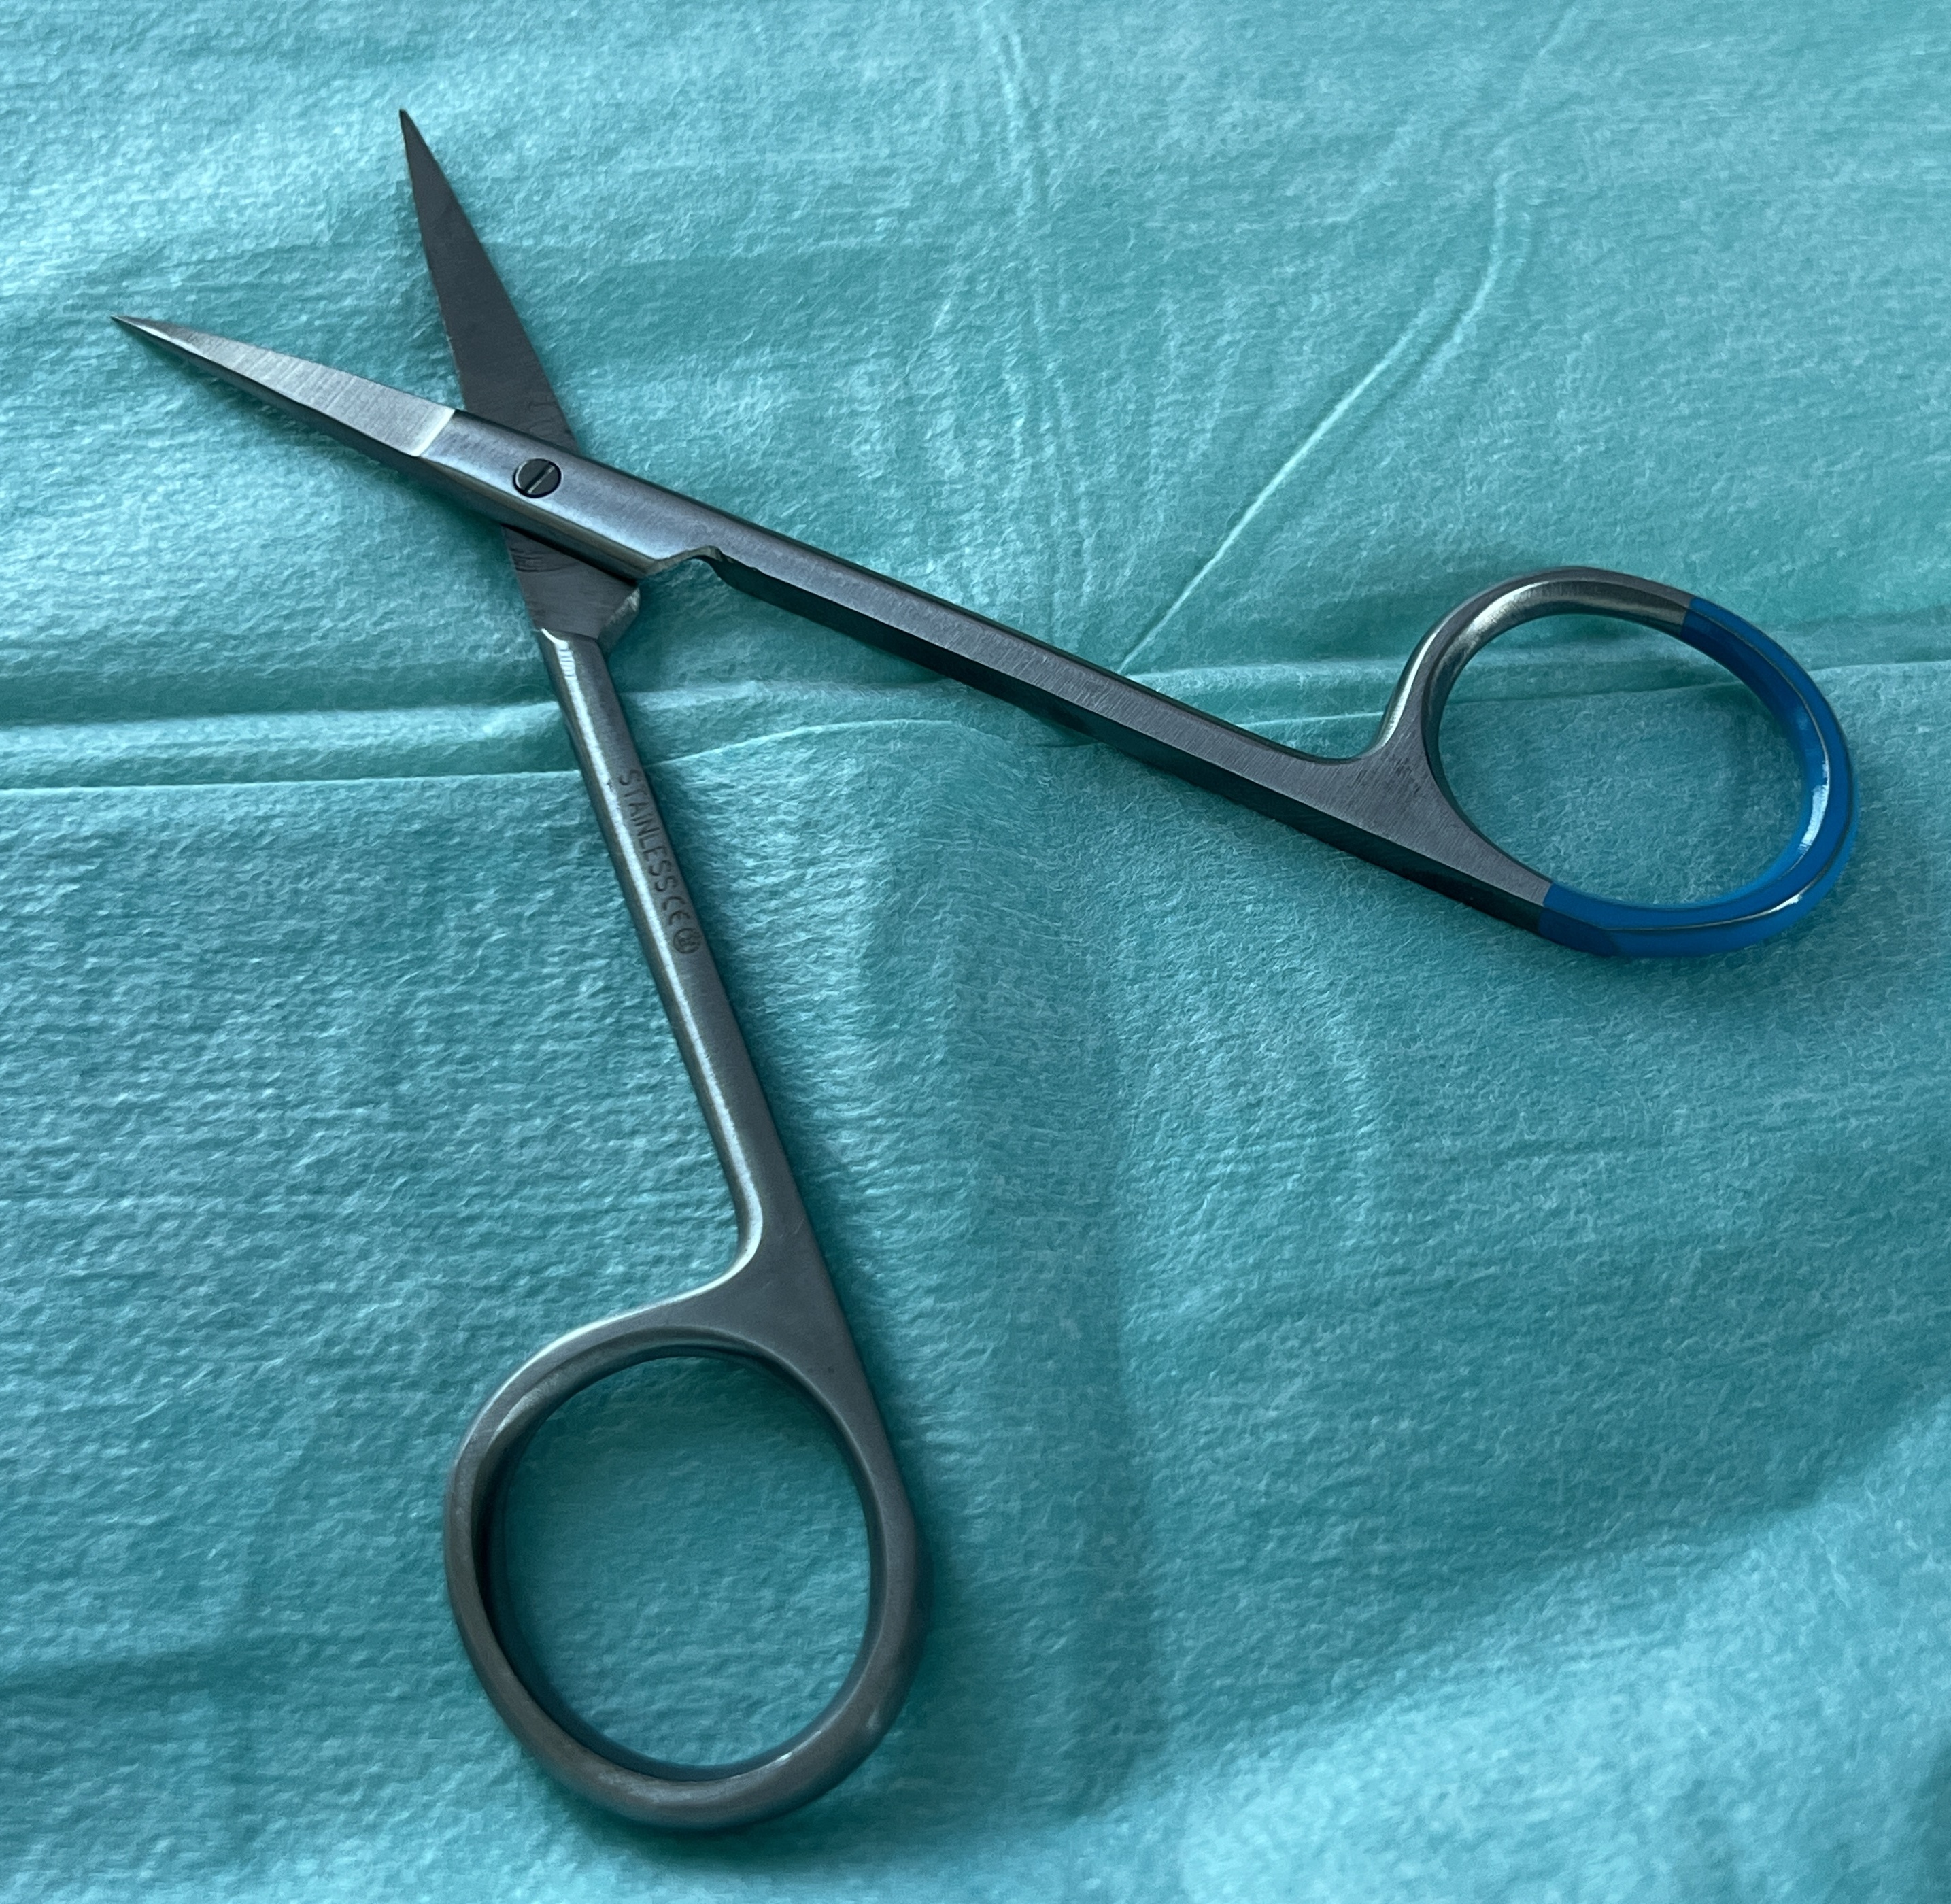
Hinged instrument state: open